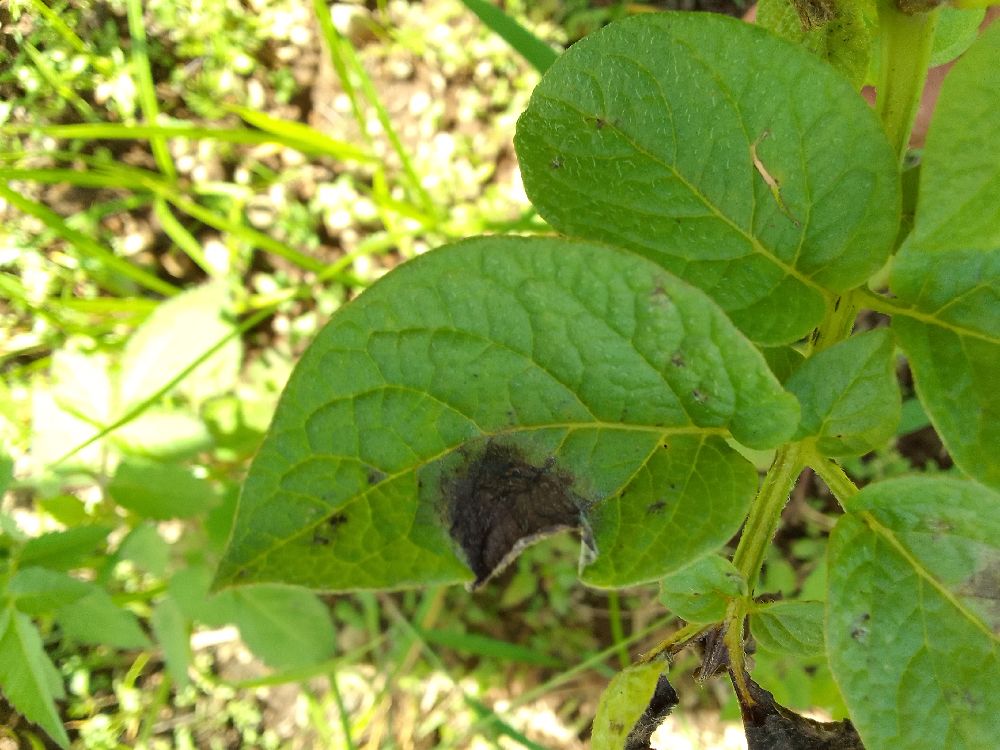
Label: Late blight